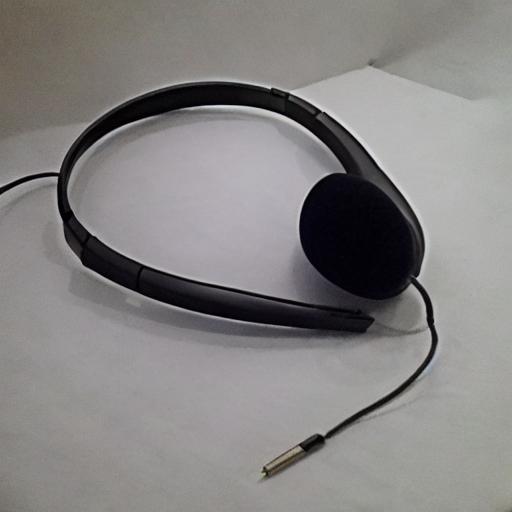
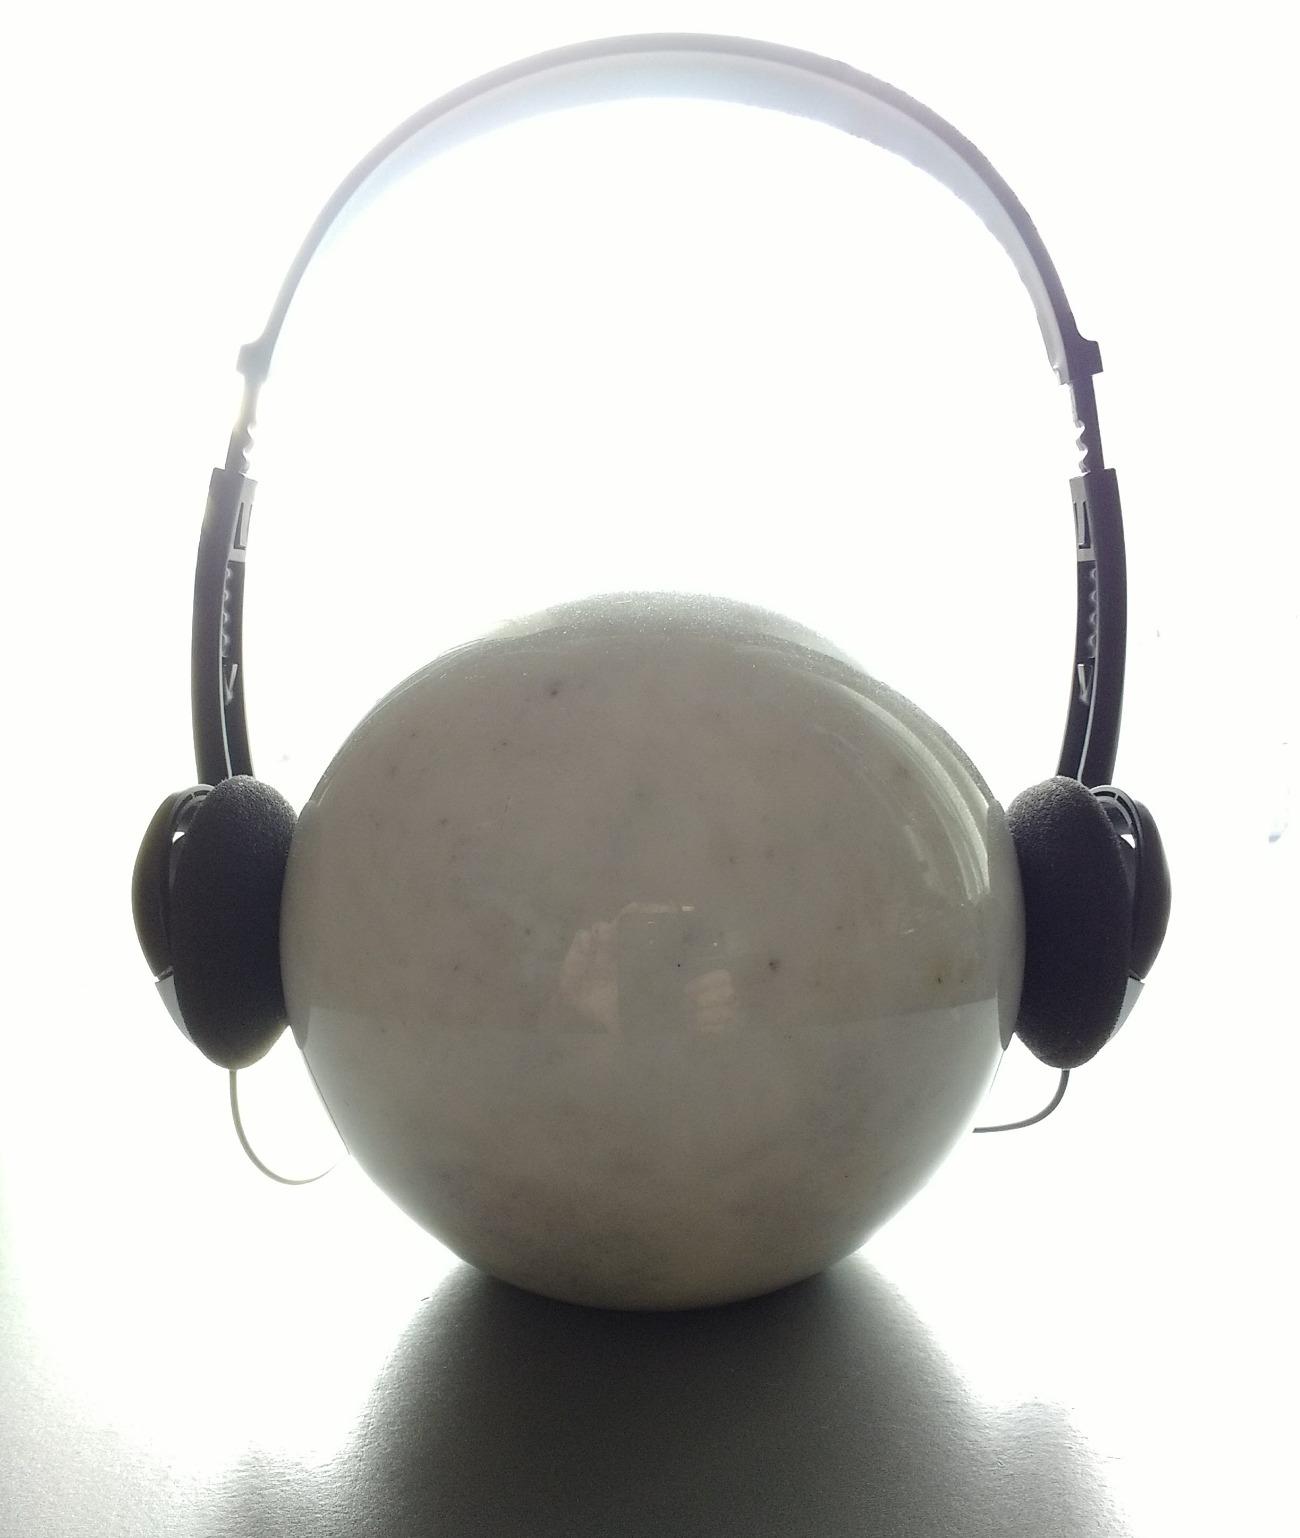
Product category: headphones
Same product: no